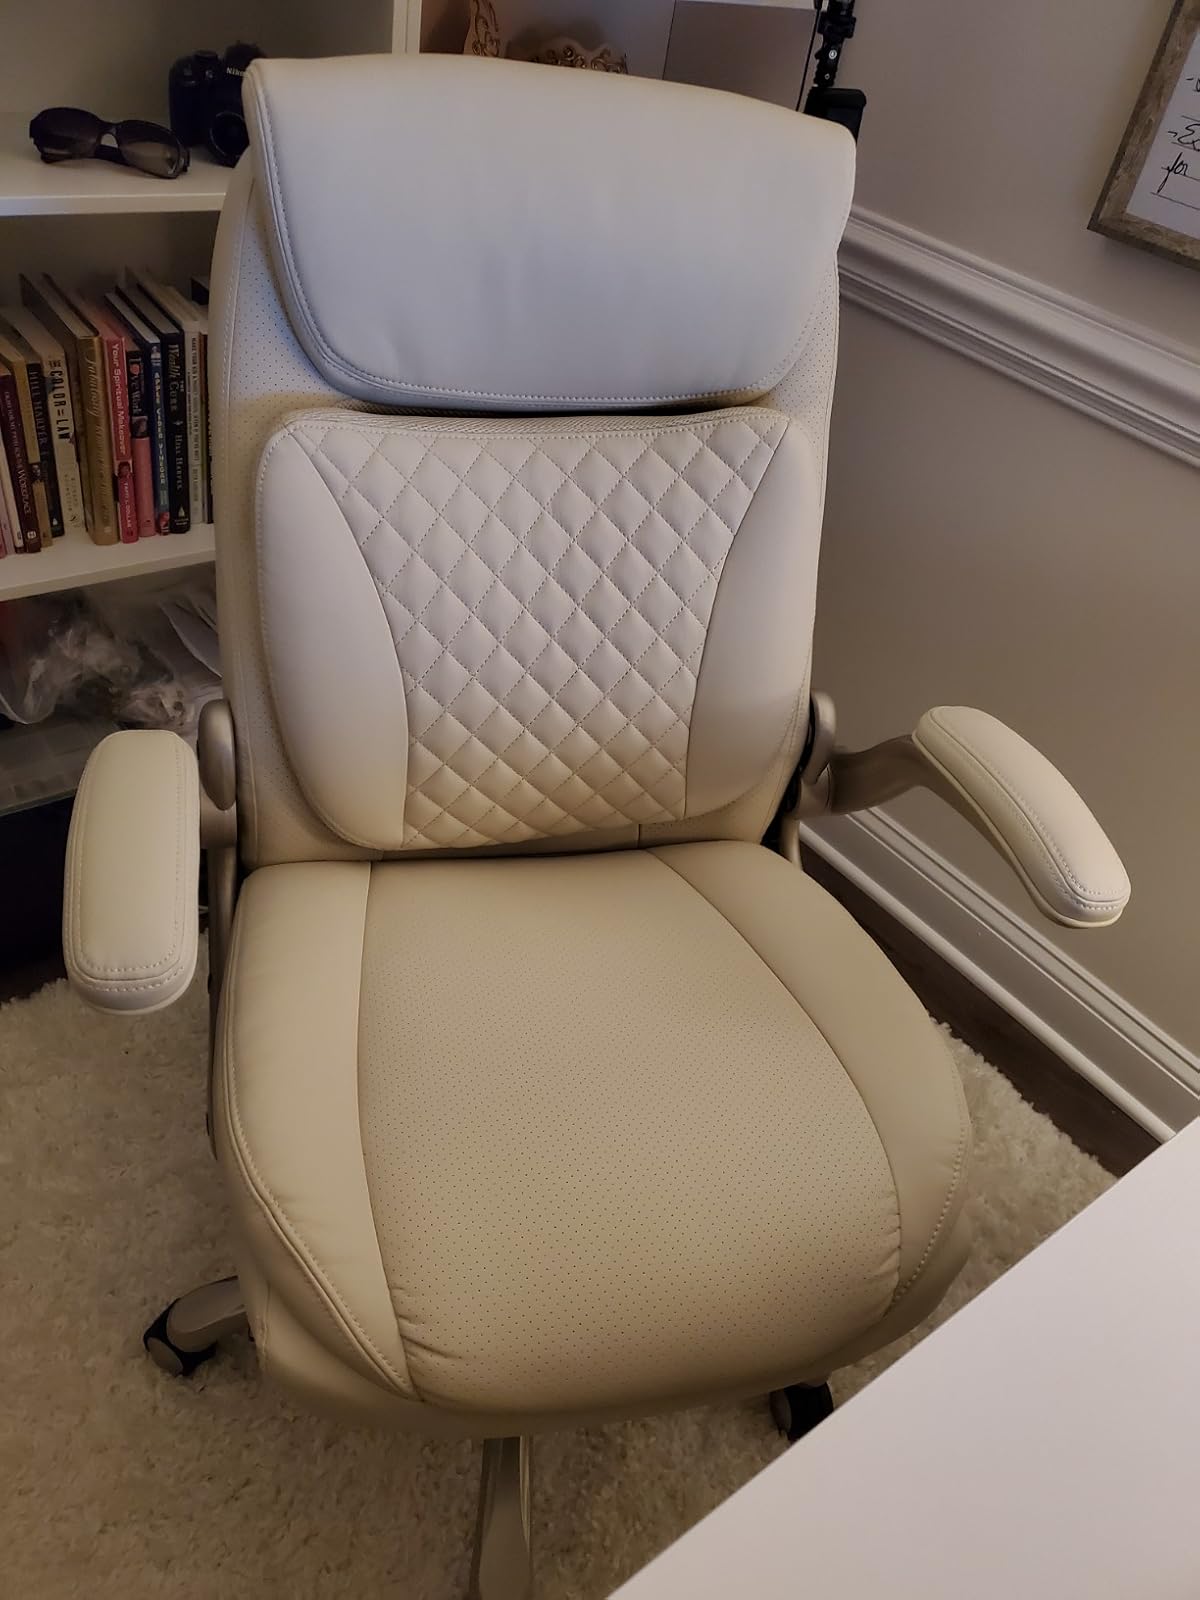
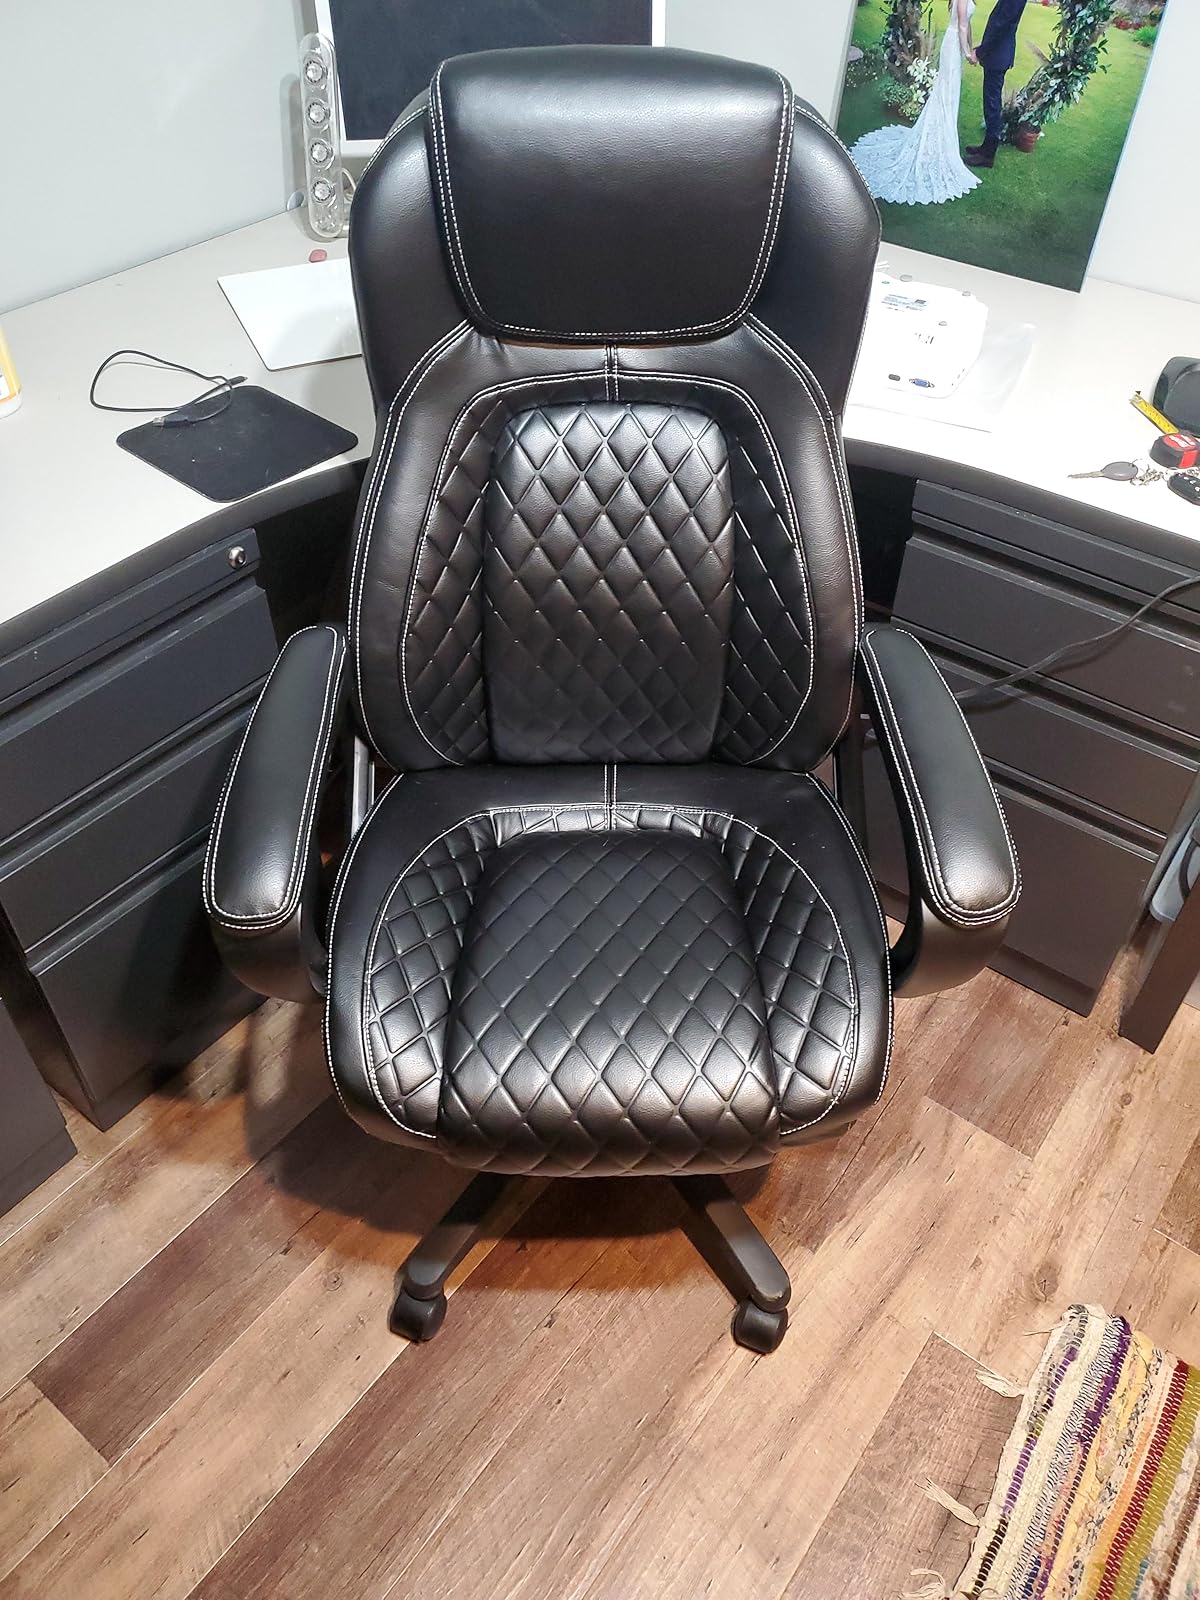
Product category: items_chair
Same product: no